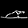
Label: Sandal